North Pole, Alaska

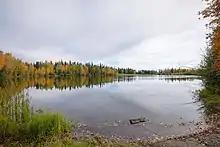
Beaver Lake in North Pole, AK

On April 22, 2006, police arrested several students at North Pole Middle School for allegedly plotting a school shooting. "Death in Santaland", a documentary about the town and the foiled school shooting plot, was made by the British journalist Jon Ronson and broadcast on the television channel More 4 in 2007.